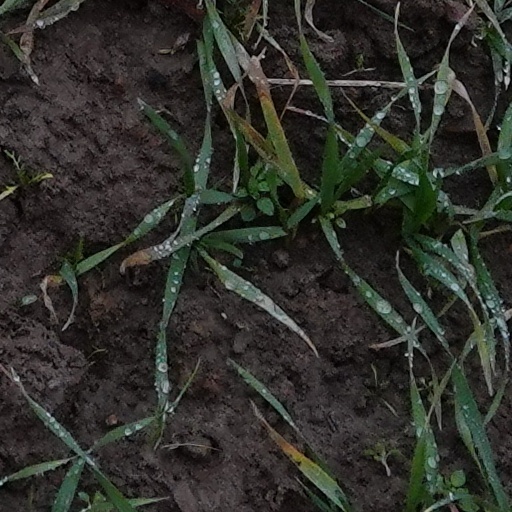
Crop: wheat